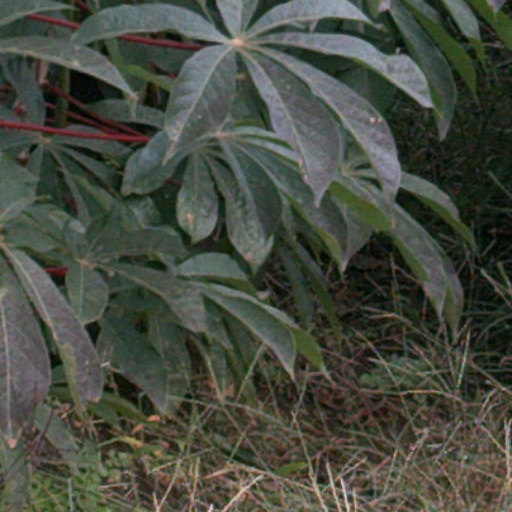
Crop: cassava